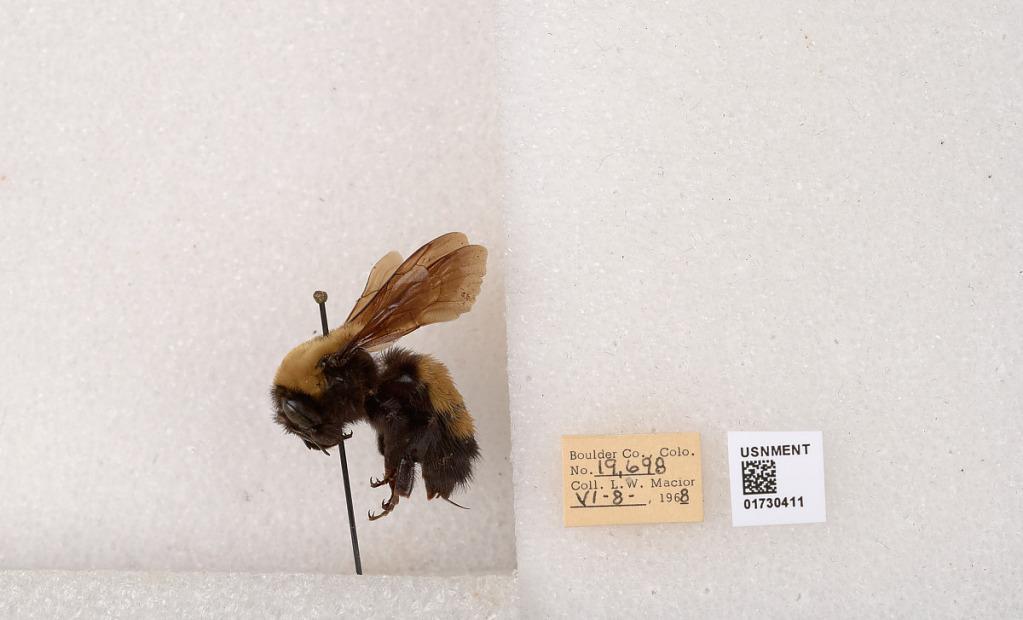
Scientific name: Bombus (Bombus) nevadensis Cresson
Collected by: L. Macior
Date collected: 1968-6-8
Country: United States
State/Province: Colorado
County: Boulder
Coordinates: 40.0925, -105.358